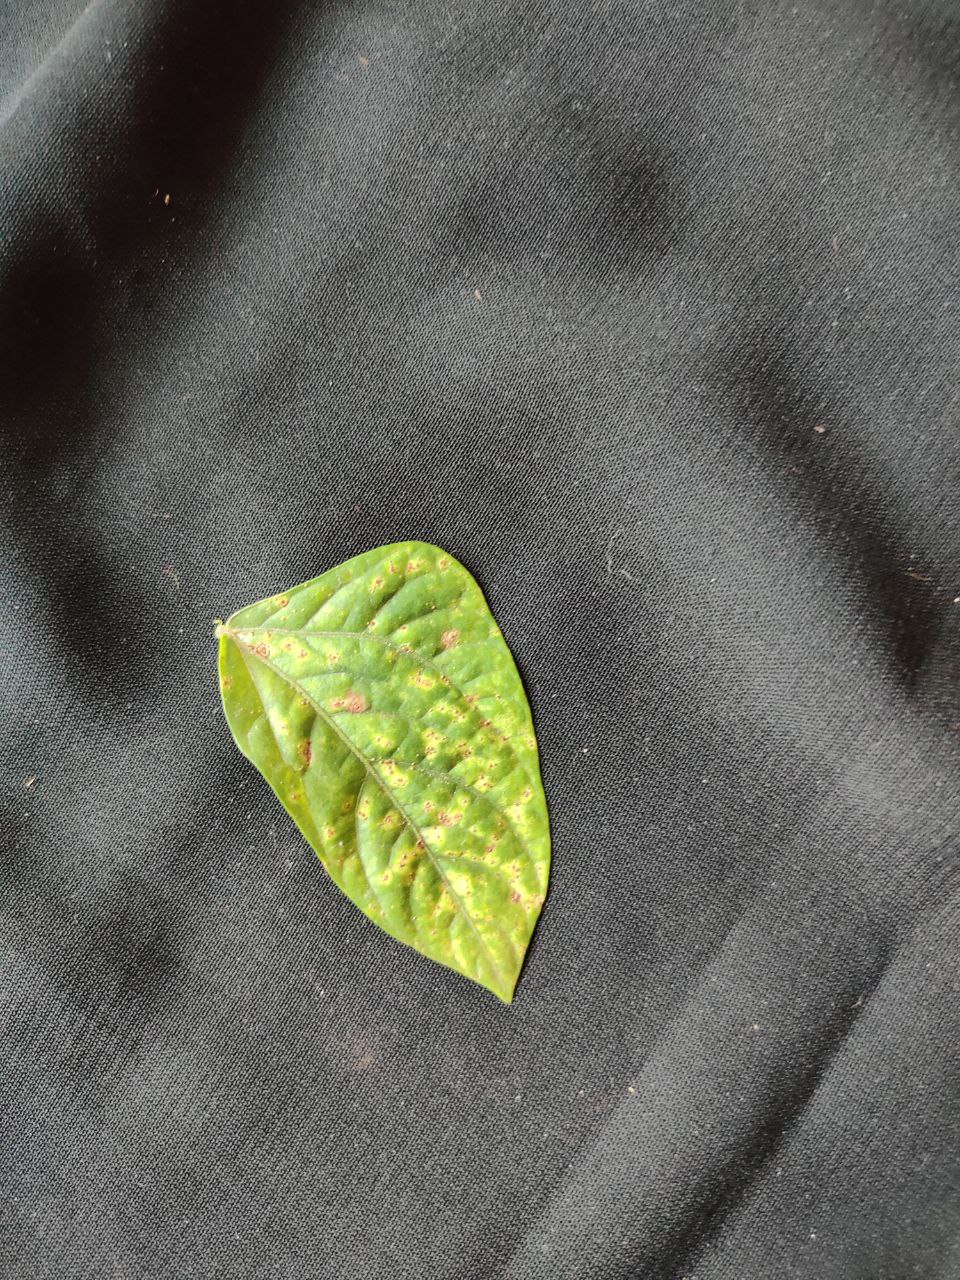
Crop: cowpea
Leaf condition: Septoria leaf spot